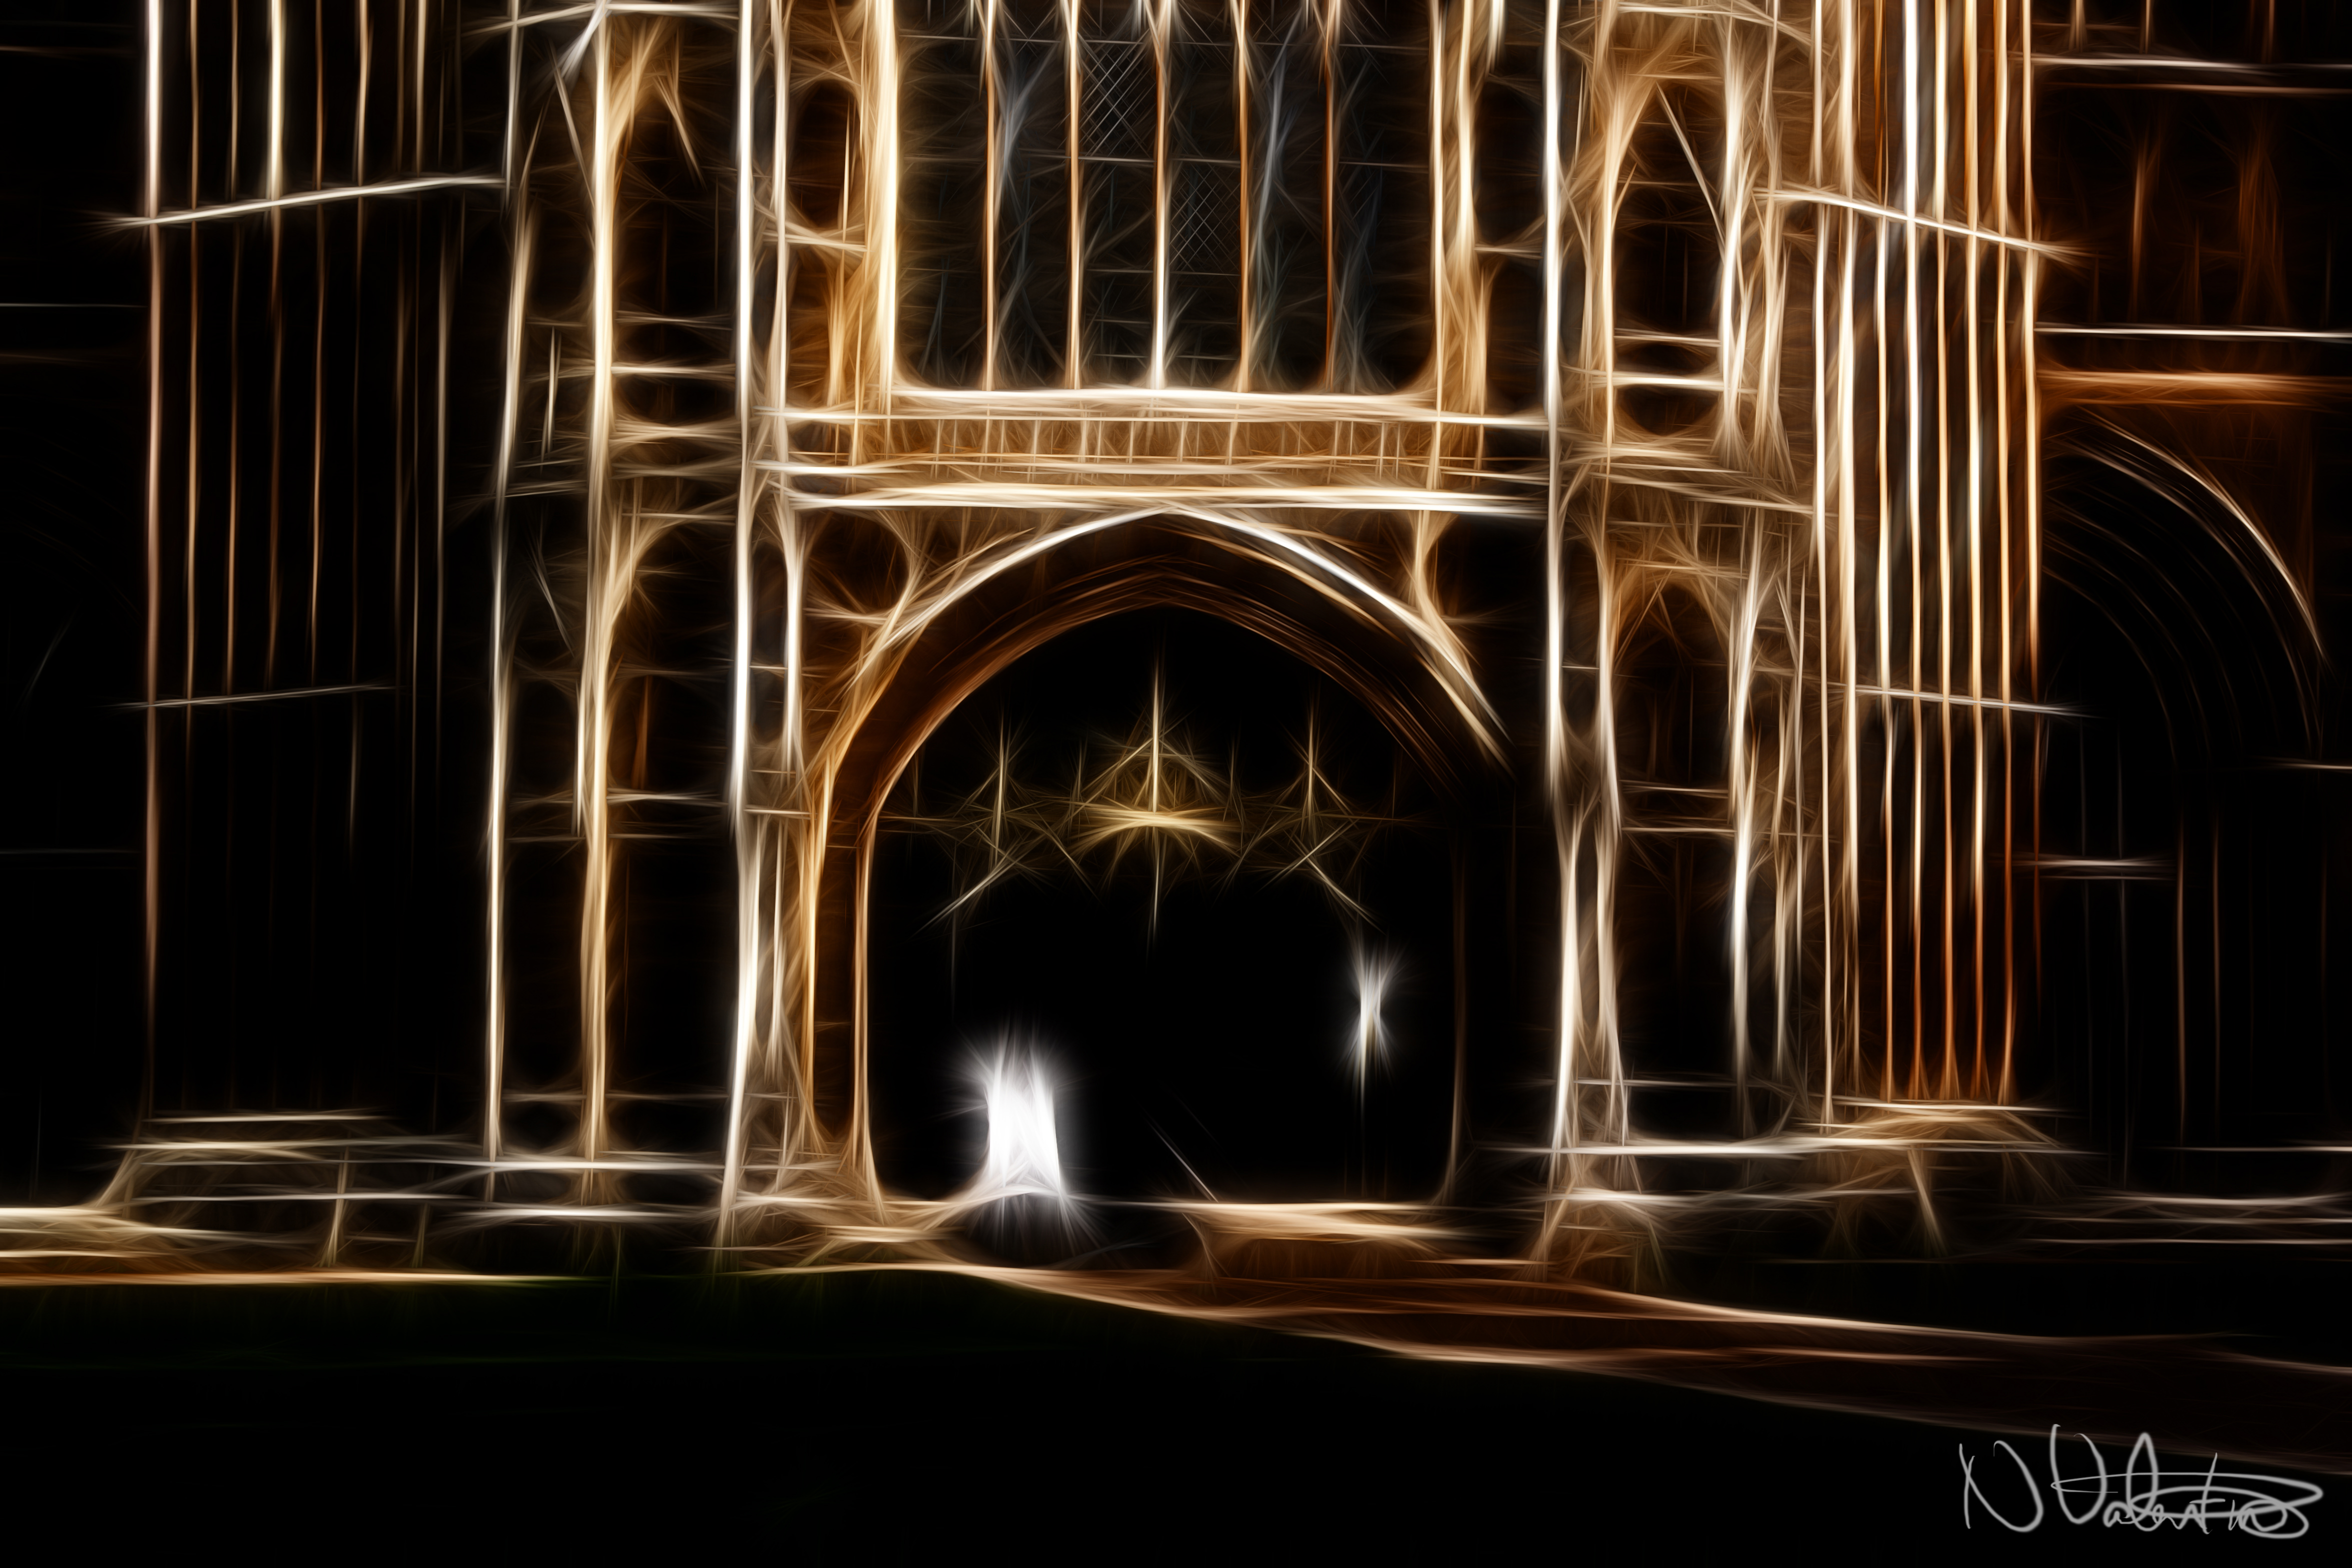
light, abstract, night, darkness, uk, stage, buildings, symmetry, cathedrals, screenshot, peterborough, citycentre, peterboroughcathedral, redfield, fractalius, scenographer